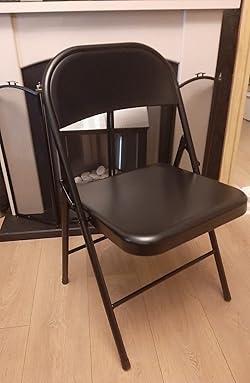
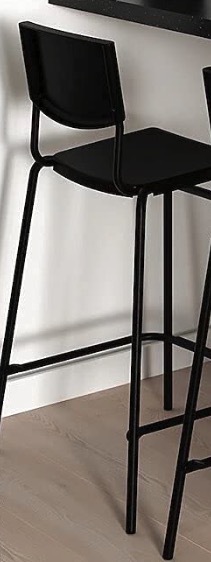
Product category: stool
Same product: no